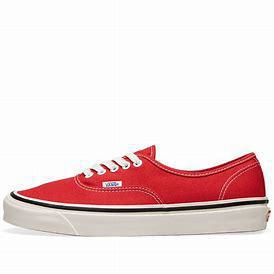
Brand: Vans
Model: UA Authentic 44 DX